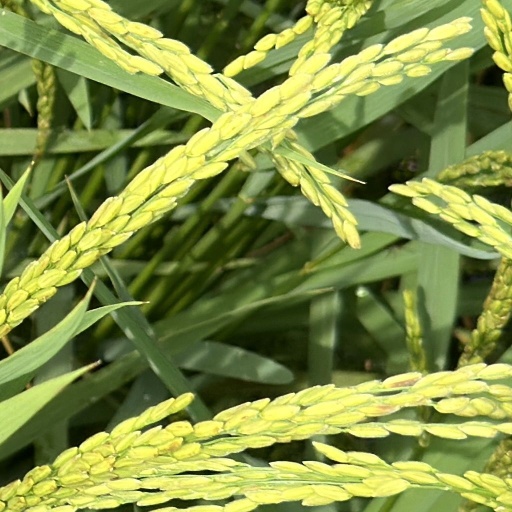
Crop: rice